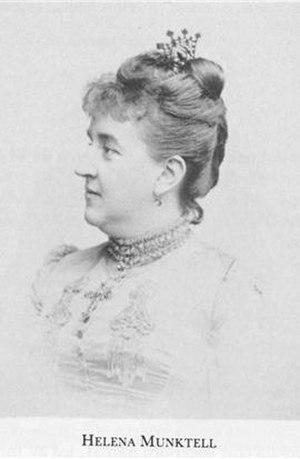
Helena Mathilda Munktell est une compositrice suédoise.